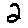
Label: 2